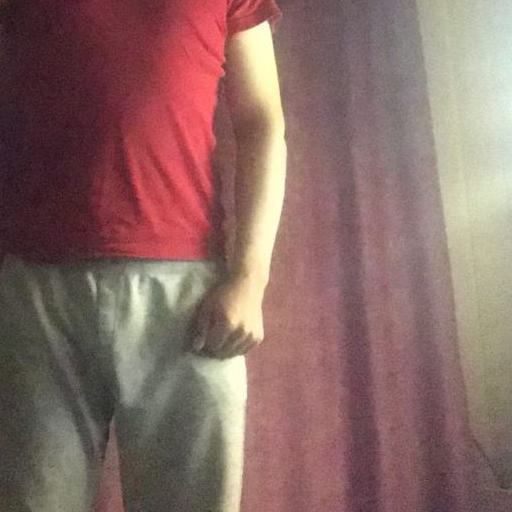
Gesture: no_gesture